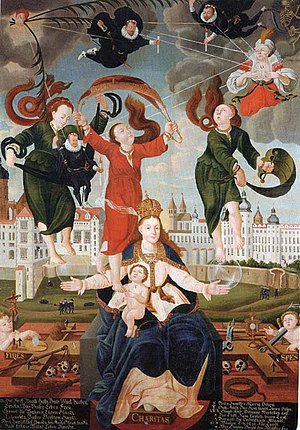
Defenestration / Defenestrationer i Prag / 1618: Statholderne på Borgen
Katolsk votiv-billede af Vilém Slavatas guddommelige redning.
Defenestration eller defenestrering betyder, at nogen eller noget falder eller kastes ud fra et vindue. Begrebet knyttes særligt til bøhmisk og nyere tjekkisk historie, der foruden klassiske eksempler på vinduesudsmidning fra 1419, 1483 og 1618 også rummer et nyere tilfælde fra 1948. Den berømteste defenestration er formentlig den i Prag i 1618, hvor to habsburgske statholdere blev kastet ud fra et vindue på Prags borg, kort tid inden udbruddet af Trediveårskrigen. Desuden kendes fænomenet fra en række historiske situationer, ligesom det optræder i litteratur og film.